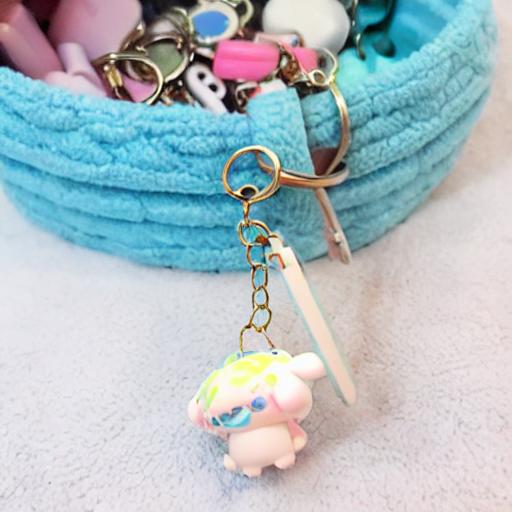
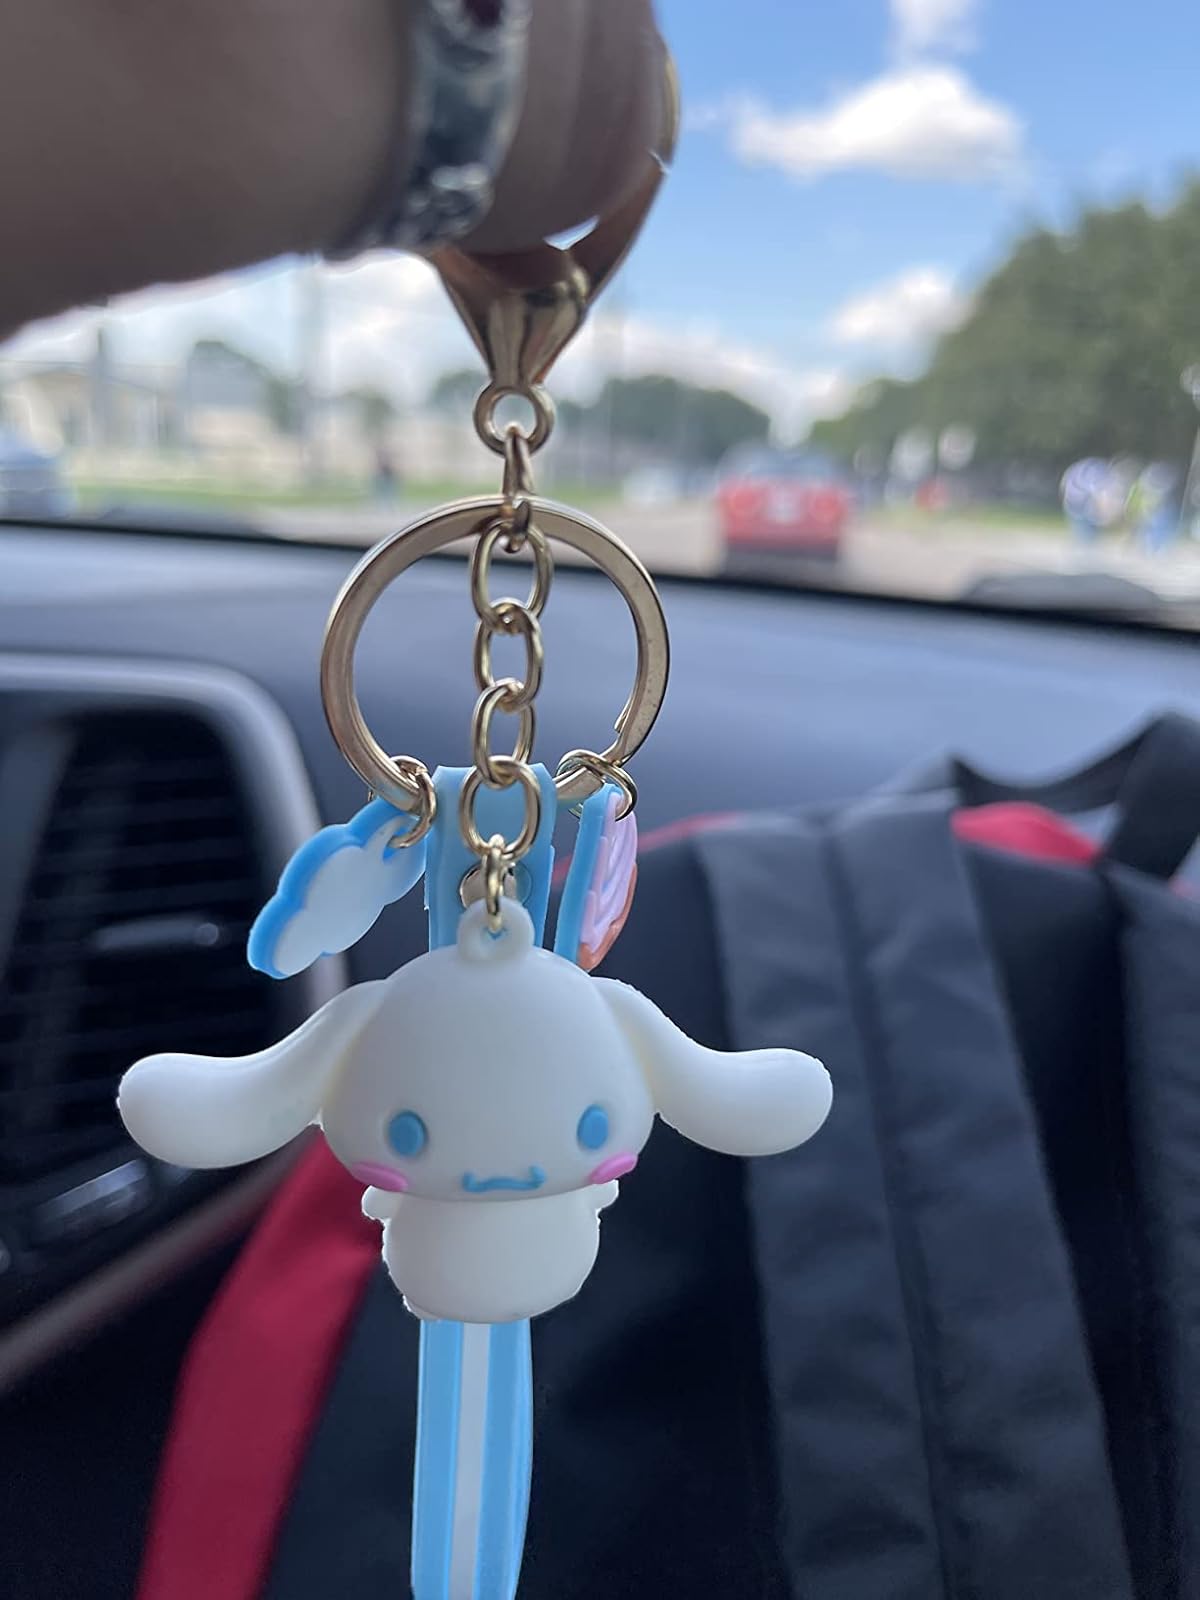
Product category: accessories_keychain
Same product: no